Super Six World Boxing Classic

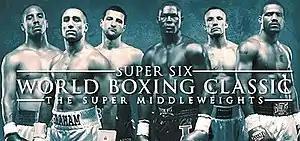
Original (2009) participants: Ward, Abraham, Froch, Taylor, Kessler, Dirrell (l. to r.). Not pictured are Johnson and Green, who replaced Taylor and Kessler in 2010's Group Stage 3.

The Super Six World Boxing Classic was a professional boxing tournament organized by the Showtime television network in co-operation with Sauerland Event. The tournament was held from 2009 to 2011, with all fights being contested in the super middleweight division. The winner of the tournament, Andre Ward, unified the WBA (Super title), WBC and "The Ring" Super Middleweight titles.